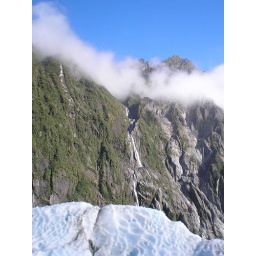
Near the top of Franz Josef glacier, surrounded by green mountains and cloud